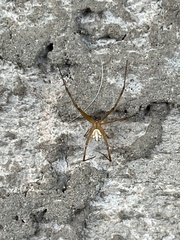
Species: Lactrodectus_hesperus